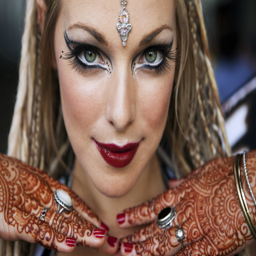
promotional stills for the award winning fantasy short film dreams production